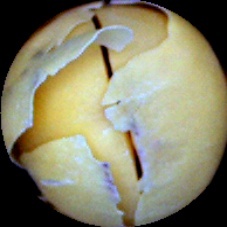
Label: Skin-damaged